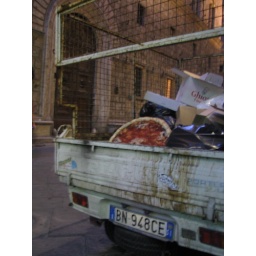
a huge pizza in the bag of a van (out with the garbage)